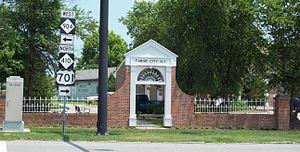
Tabor City est une ville américaine située dans le comté de Columbus en Caroline du Nord. En 2010, sa population était de 3 979 habitants.